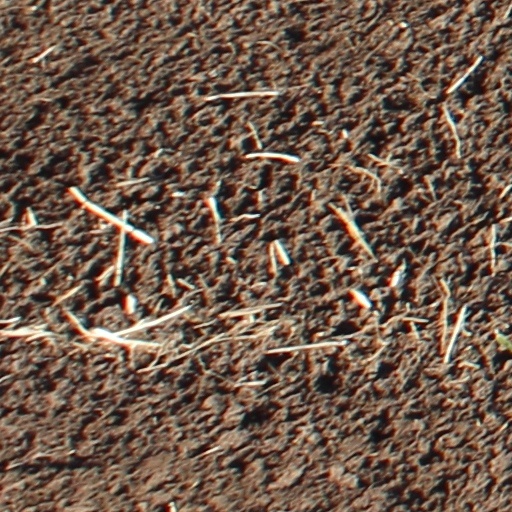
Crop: wheat